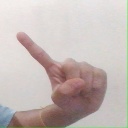
अक्षर: ए